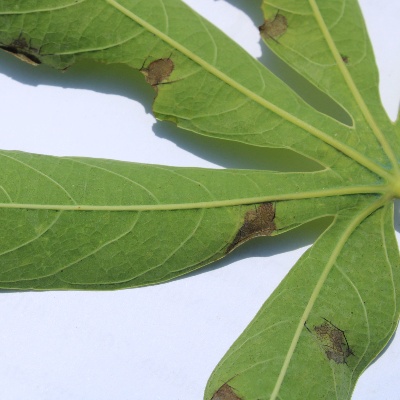
Crop: Cassava
Condition: bacterial blight